Armillary sphere

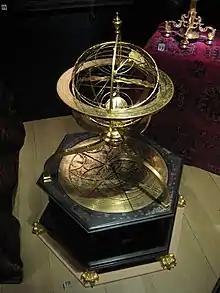
Jost Bürgi and Antonius Eisenhoit: Armillary sphere with astronomical clock, made in 1585 in Kassel, now at Nordiska Museet in Stockholm

An armillary sphere (variations are known as spherical astrolabe, armilla, or armil) is a model of objects in the sky (on the celestial sphere), consisting of a spherical framework of rings, centered on Earth or the Sun, that represent lines of celestial longitude and latitude and other astronomically important features, such as the ecliptic. As such, it differs from a celestial globe, which is a smooth sphere whose principal purpose is to map the constellations. It was invented separately, in ancient China possibly as early as the 4th century BC and ancient Greece during the 3rd century BC, with later uses in the Islamic world and Medieval Europe.